Mack Pinnacle

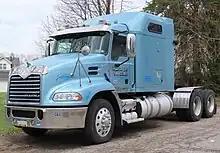
Mack Pinnacle CXU613 sleeper cab

The Pinnacle is a long-hood conventional semi-tractor. Designed for local and regional use it usually has a day-cab but five sleepers, from a flat top to a hi-rise, are available. Roof fairing, side shields, and skirts aerodynamic aids are offered.